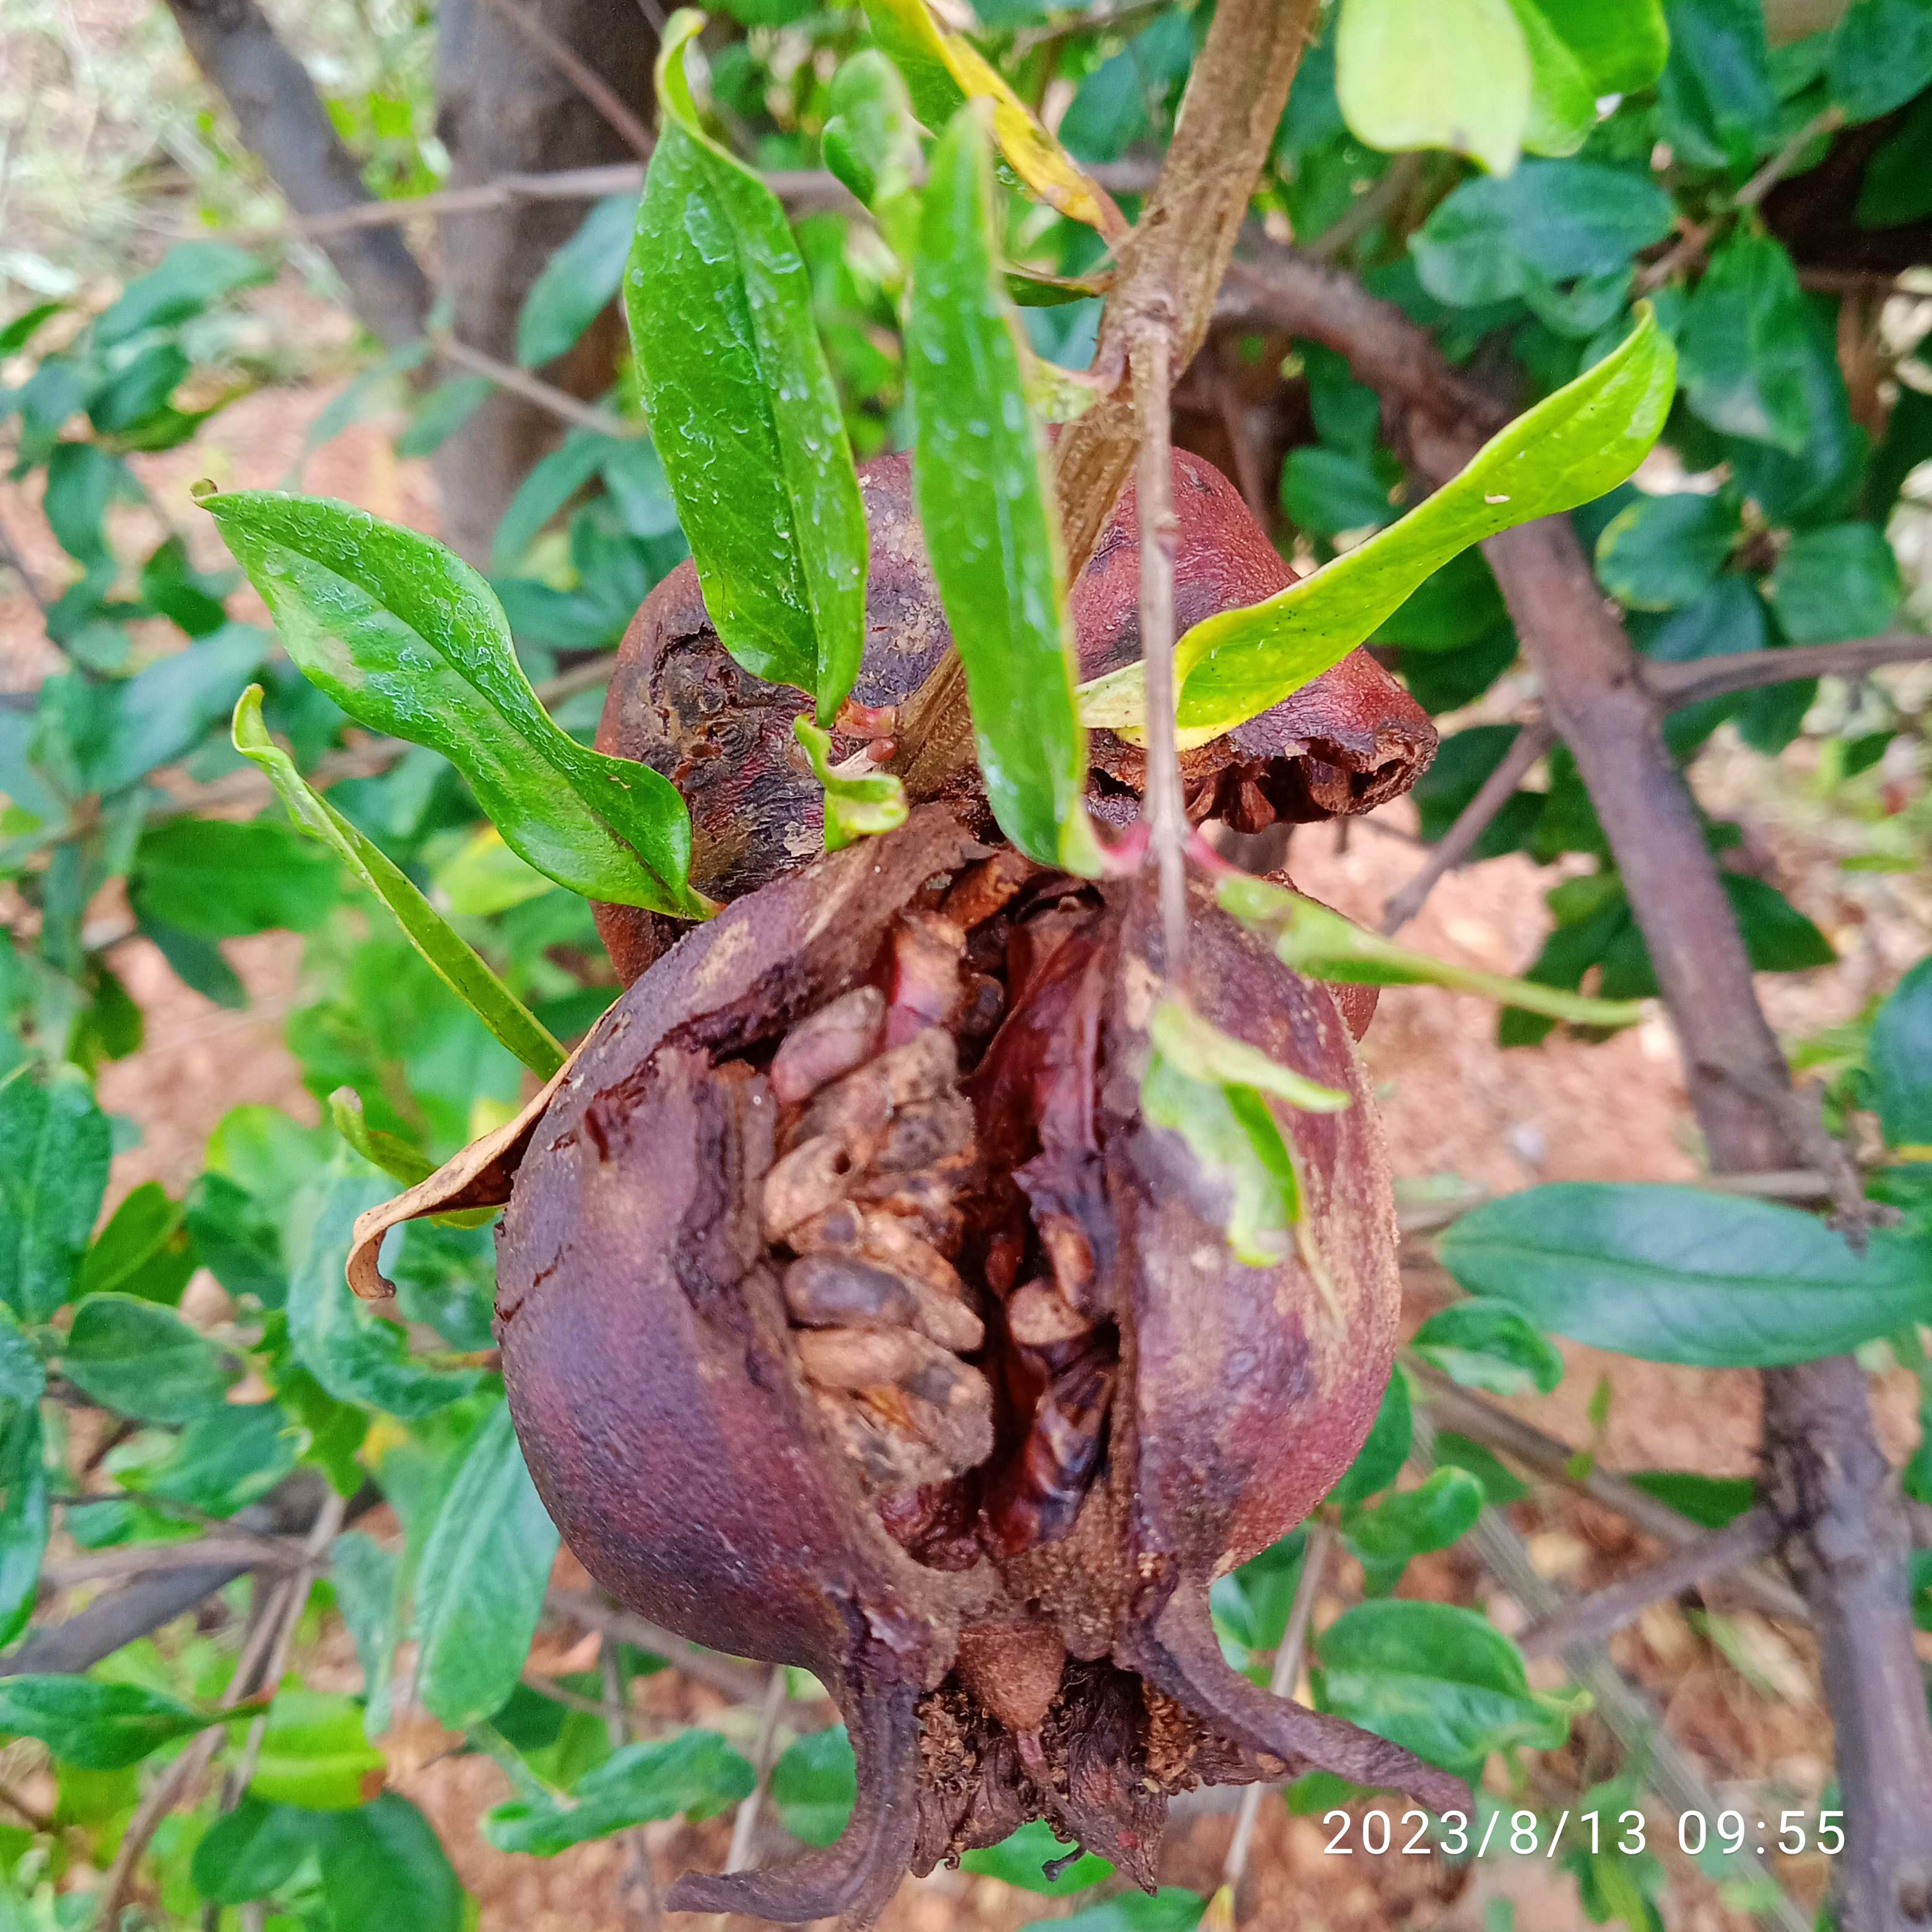
Label: Bacterial_Blight